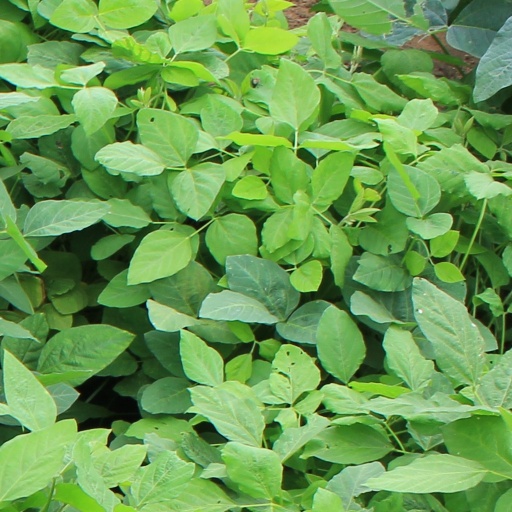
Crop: soybean